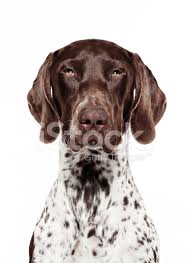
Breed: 211-n000059-German_short_haired_pointer